Question: Please indicate a possible affordance area of the bench that can be used for sitting on
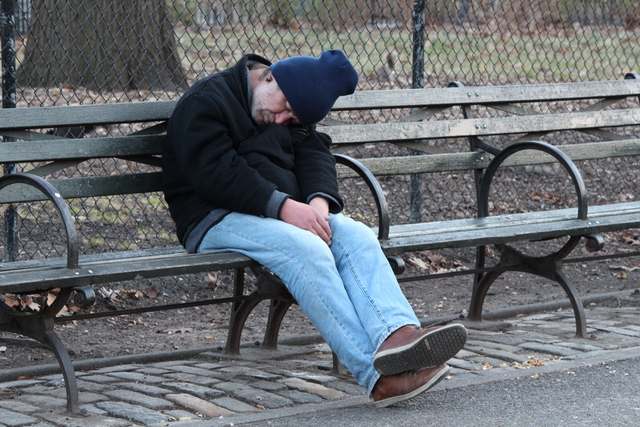
Answer: [4, 194, 639, 290]